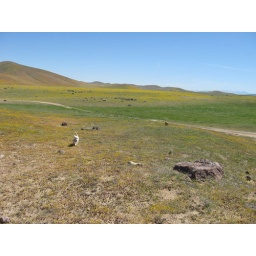
The boys running around in Lancaster, CA. I LOVE this picture. They were so happy running around.